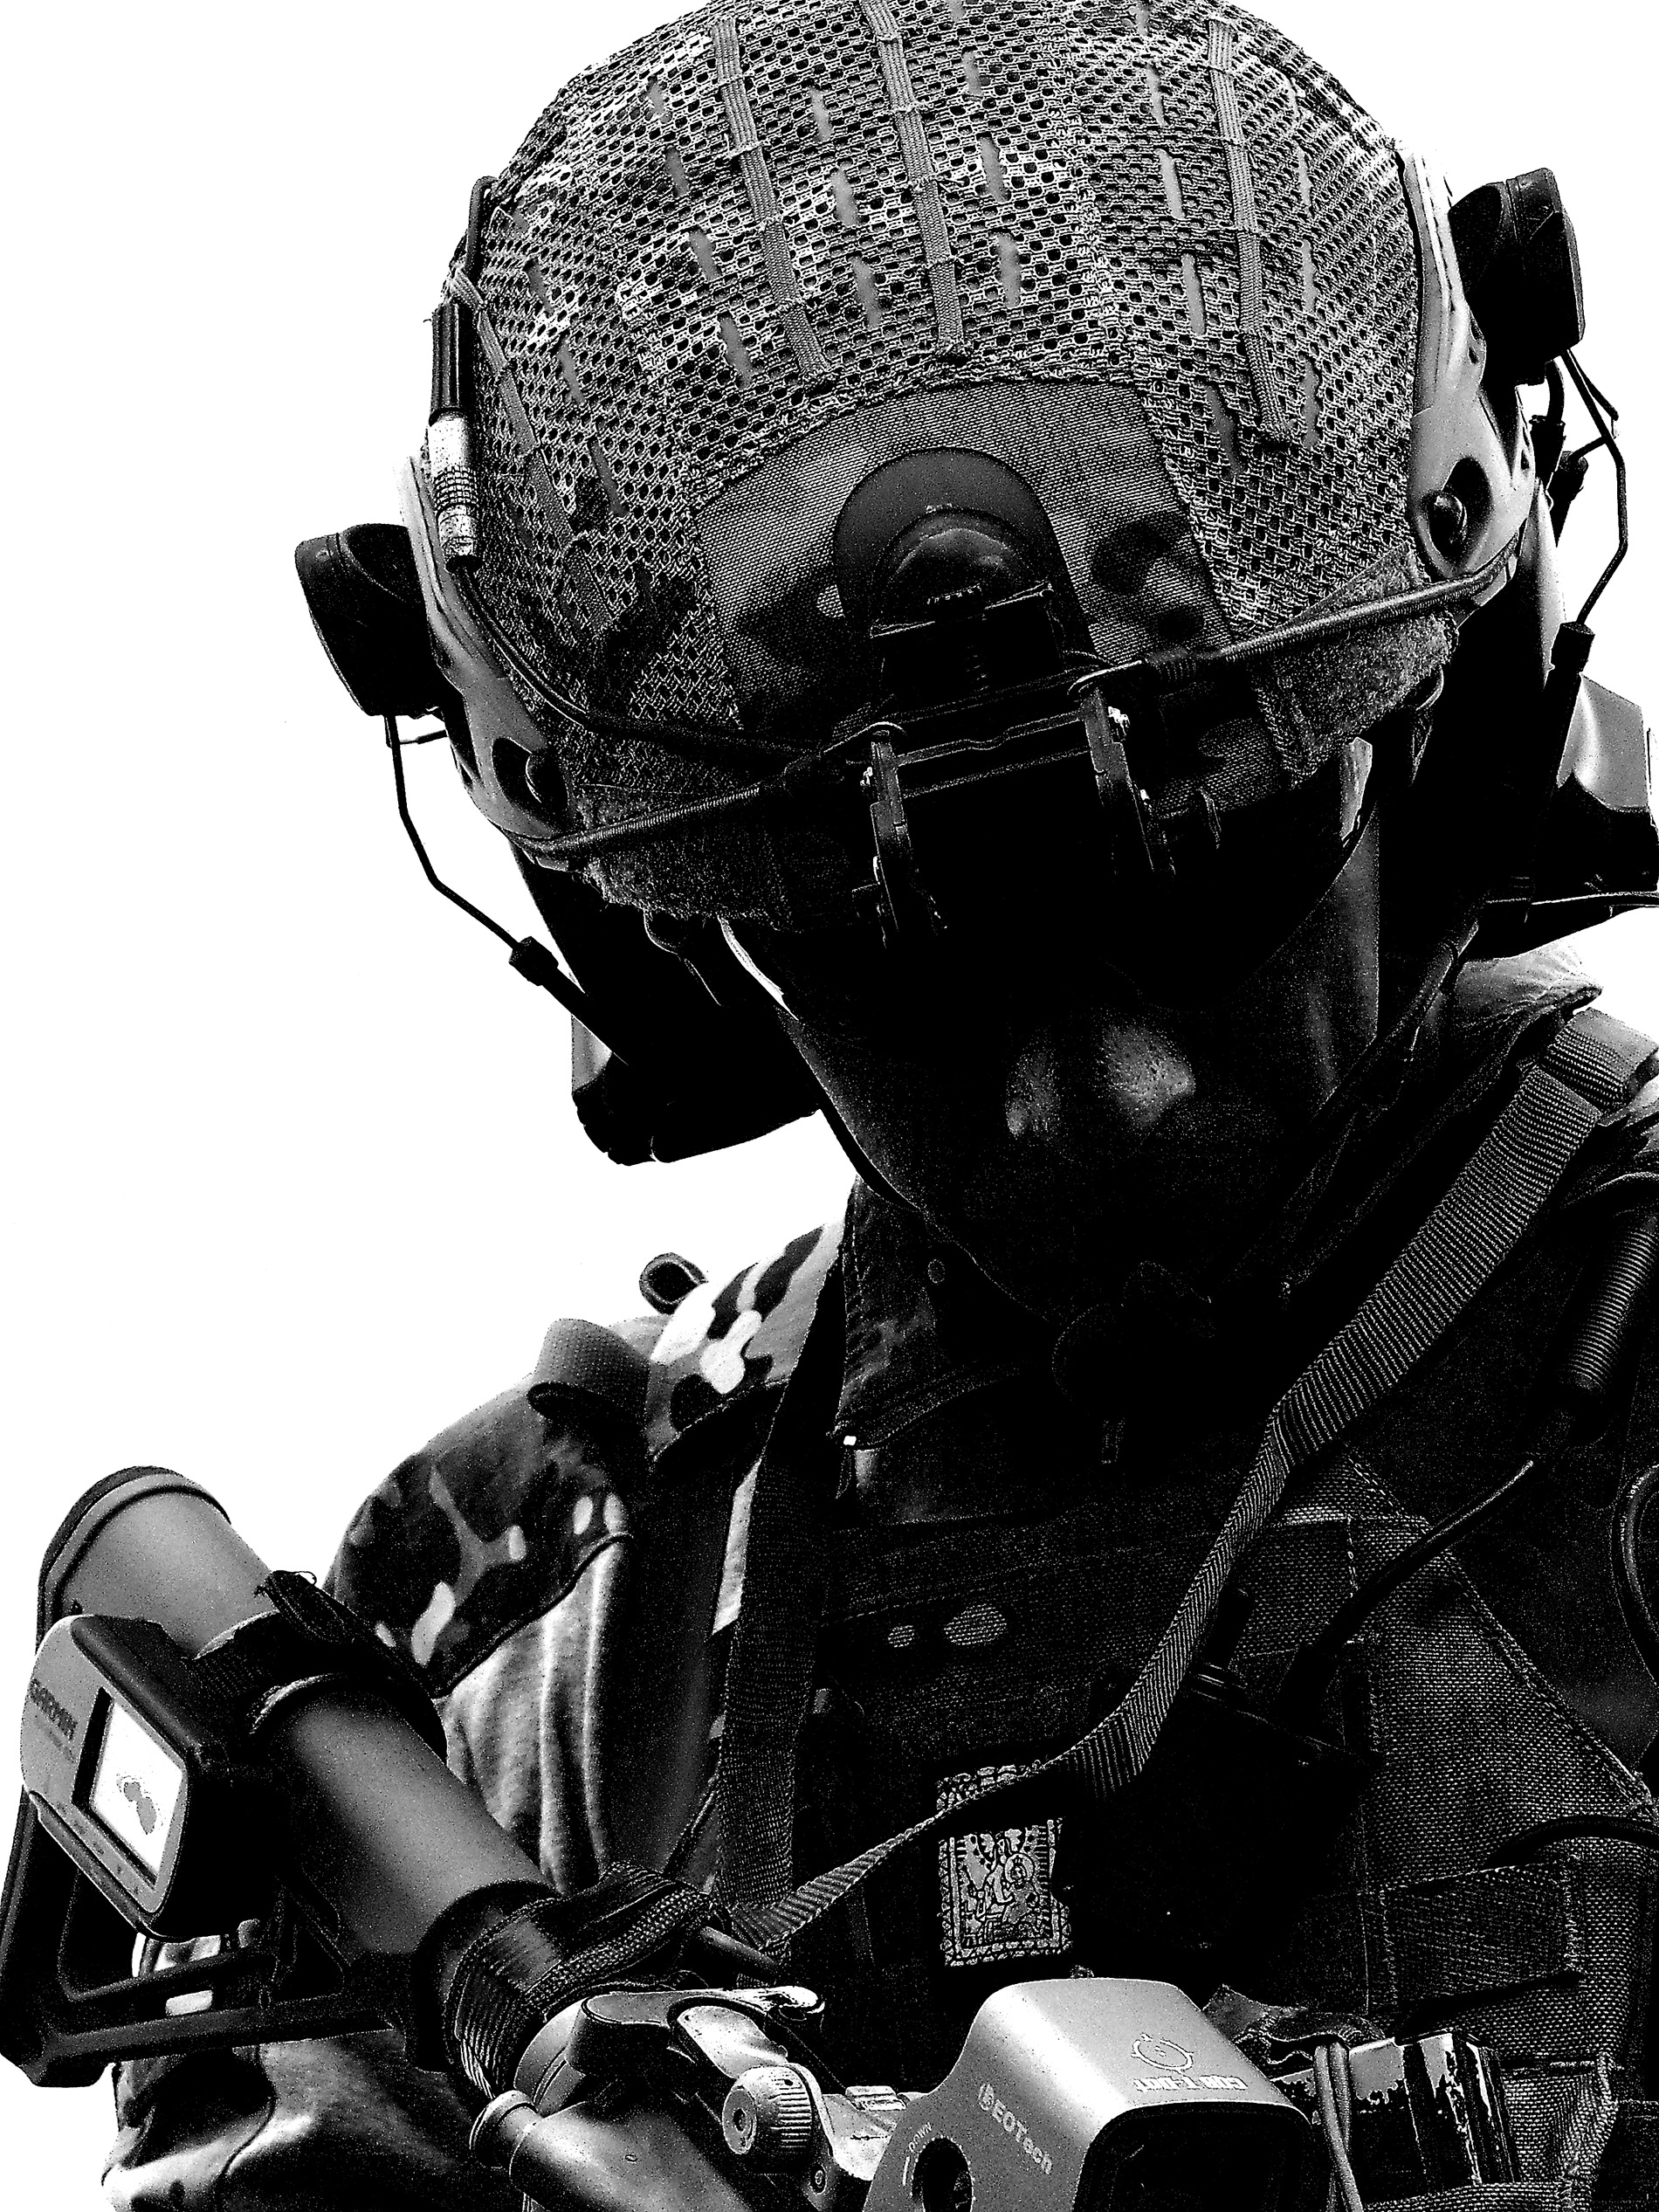
person, black and white, soldier, vehicle, clothing, monochrome, weapon, the military, militaria, monochrome photography, asg